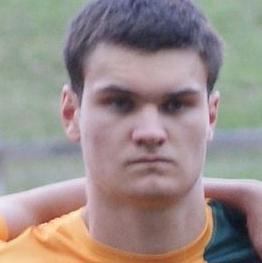
Age: 19